Hydrogen production

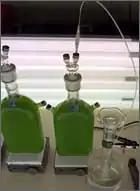
An algae bioreactor for hydrogen production.

Electrolysis of water is 70–80% efficient (a 20–30% conversion loss) while steam reforming of natural gas has a thermal efficiency between 70 and 85%. The electrical efficiency of electrolysis is expected to reach 82–86% before 2030, while also maintaining durability as progress in this area continues apace.